Daniel Pratt (footballer)

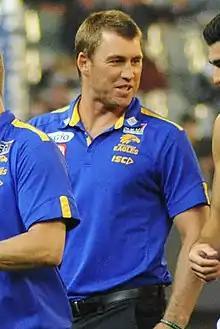
Pratt with West Coast in April 2018

Daniel Pratt (born 21 March 1983) is a former Australian rules footballer who played for both and in the Australian Football League (AFL), and a former coach of in the AFL Women's (AFLW) and West Australian Football League (WAFL) competitions.